Play-by-mail game

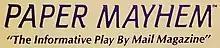
Logo of play-by-mail magazine "Paper Mayhem"

Rick Loomis of Flying Buffalo Games stated in 1985 that the "Nuts & Bolts of PBM" (first called "Nuts & Bolts of Starweb") was the first PBM magazine not published by a PBM company. The name changed to "Nuts & Bolts of Gaming" and it eventually went out of print. In 1983, the U.S. PBM magazines "Paper Mayhem" and "Gaming Universal" began publication as well as "Flagship" in the UK. Also in 1983, PBM games were featured in magazines like "Games" and "Analog" in 1984 as well as Australia's gaming magazine "Breakout" in 1992.